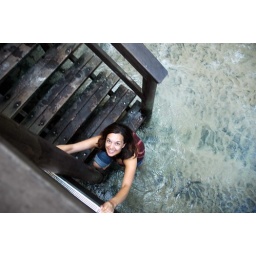
Me in the crystal clear water